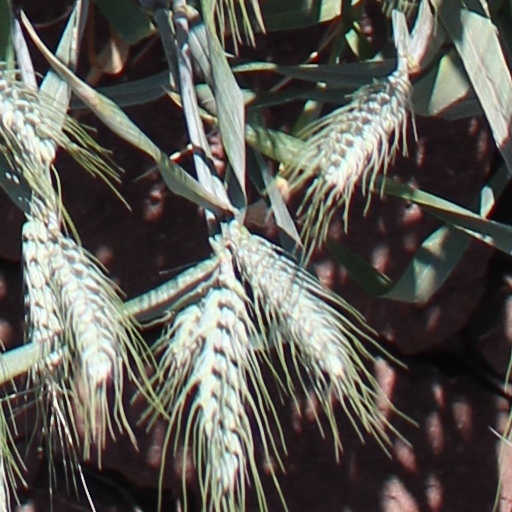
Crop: wheat